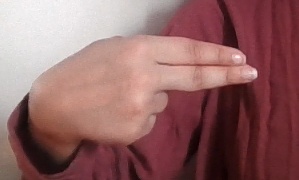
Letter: ain